Pendeen

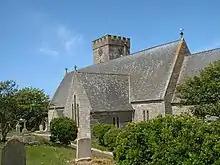
St John's Church, Pendeen

The Church of St John the Baptist is built of local granite and is a Grade II listed building. It was designed by the first vicar Robert Aitken and was based on Iona Abbey. It was built by the villagers from 1850 to 1852 and refurbished in 1878.